Pierre François Joseph Durutte

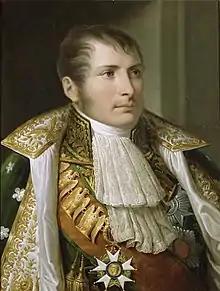
Eugène de Beauharnais

On 14 June 1809, Durutte led his division in the Battle of Raab. The 1st Brigade comprised one battalion of the 22nd Light, four battalions of the 23rd Line, and three battalions of the 60th Line Infantry Regiments. The 2nd Brigade had three battalions each of the 62nd and 103rd Line Infantry Regiments. Four squadrons of the 6th Chasseurs à Cheval and six 6-pound guns were attached. Archduke John deployed his army behind a stream, with a strongpoint in the center at the Kis-Megyer Farm. Eugène sent forward two infantry divisions, with Seras on the right and Durutte on the left. Arranged in two lines of battalion columns, the divisions advanced in echelon, with Seras leading. From the first, rough terrain caused problems and Durutte's division struck the Austrian line first. Seras finally got into action but proved unable to seize Kis-Megyar. Eugène put in Philippe Eustache Louis Severoli's division on Durutte's left to keep the attack rolling. At this time an Austrian counterattack broke Durutte's division and the first line of Severoli's. Eugène helped rally Durutte's men while sending in Pacthod's division as reinforcements. By this time Emmanuel Grouchy's cavalry had overwhelmed John's left flank and Kis-Megyar had fallen, causing John to order a withdrawal.